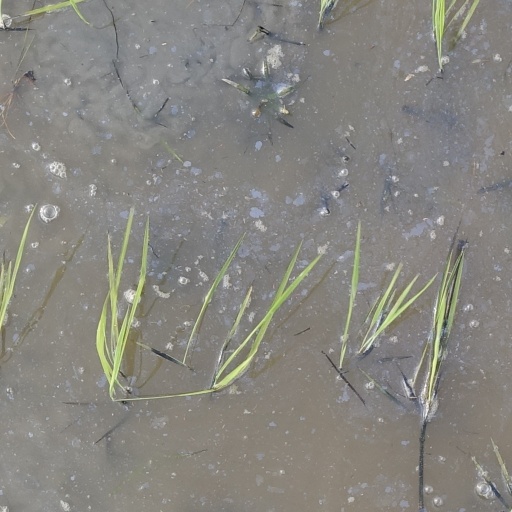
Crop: rice